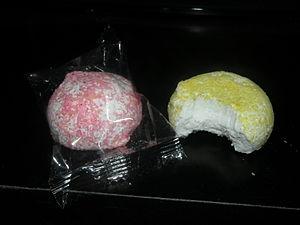
Boule coco
La noix de coco est le fruit du cocotier ; un des représentants de la famille des palmiers ou Arécacées. L'inflorescence complète peut atteindre 1 mètre de long. Le fruit, qui peut mesurer jusqu'à 30 cm de diamètre, est lisse et de couleur vert clair ou orange lorsqu'il n'est pas mûr, tirant sur le brun et recouvert d'une épaisse couche de fibres ligneuses brunes entourant la noix à maturité composée d'une solide coque plus ou moins sphérique ovalisée qui protège une amande blanchâtre comestible.
La boule coco est une confiserie en forme de boule et de couleur pastel à base de sucre et de noix de coco.